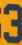
Number: 3